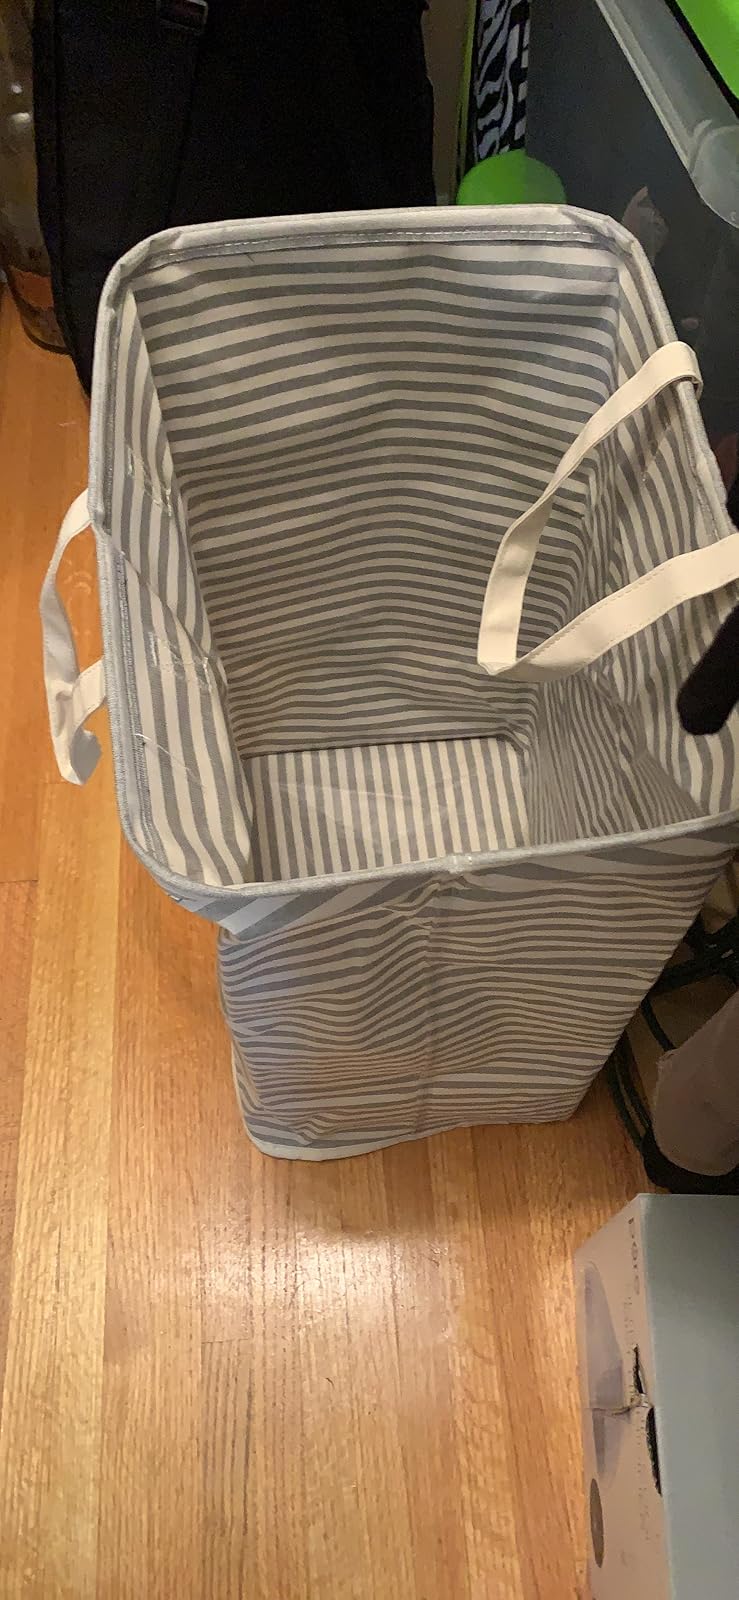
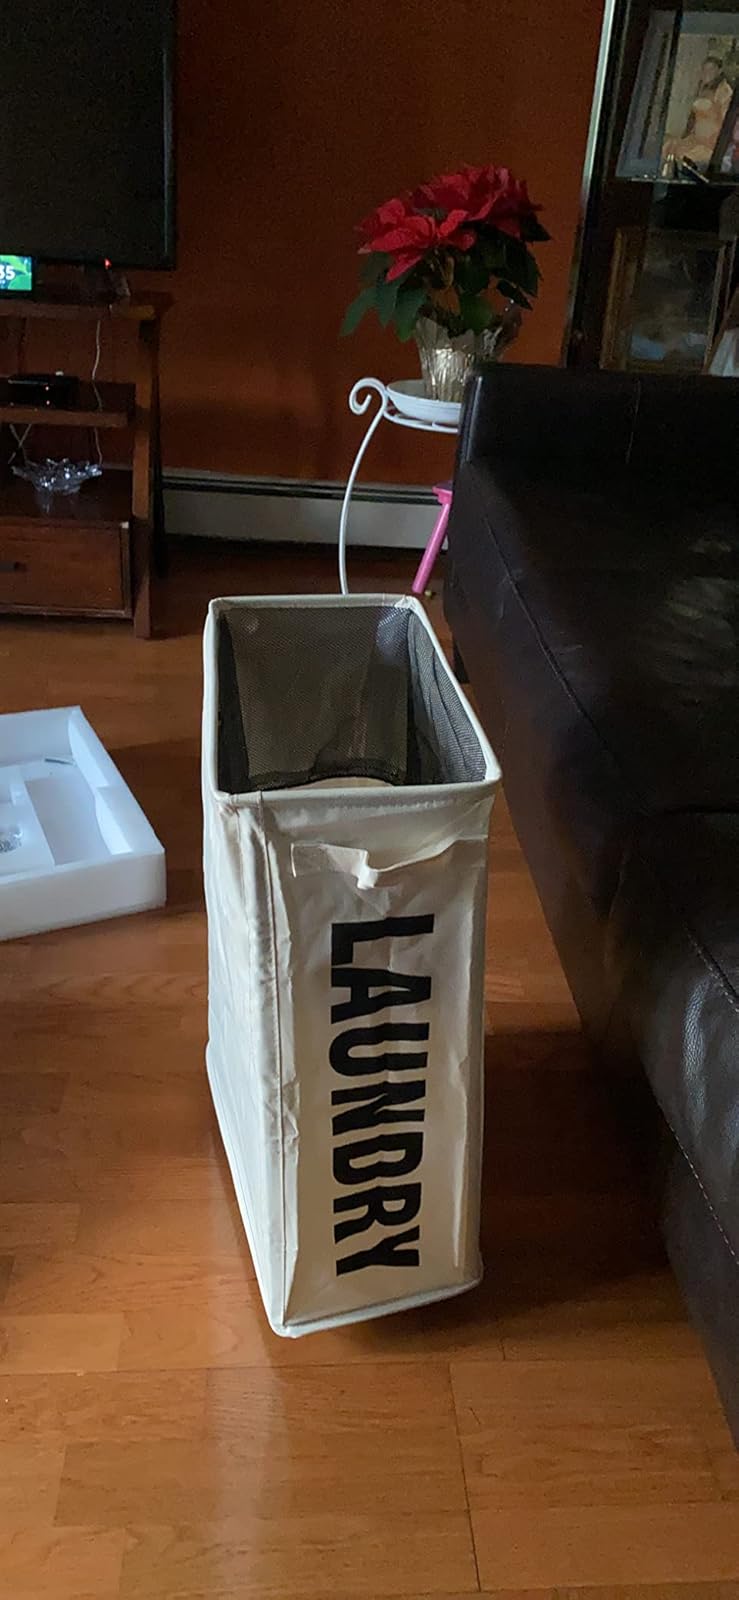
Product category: items_hamper
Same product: no